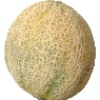
Label: cantaloupe